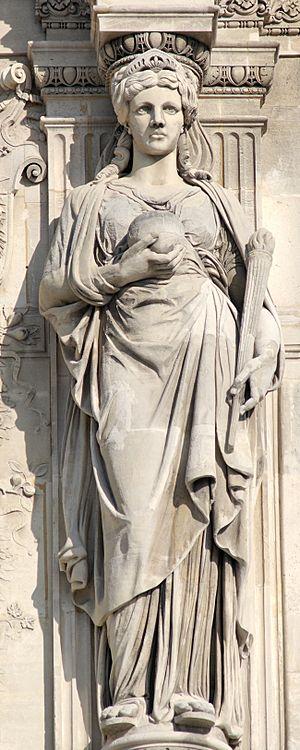
Caryatide d'Augène Guillaume. Côté Sud du pavillon Turgot, palais du Louvre, Paris.
Ce lexique reprend les termes employés en sculpture ornementale et en sculpture architecturale pour les motifs ornementaux, les ornements, les outils ainsi que le métier du sculpteur ornemaniste.